Ecology of the Rocky Mountains

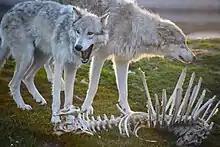
Gray wolves in Yellowstone National Park

White-tailed ptarmigans have been monitored in Rocky Mountain National Park, Colorado, since 1966. Short-term population cycles are well documented in populations that are not hunted but not in populations outside the park, which are hunted. Although detailed population size data are available from more than 28 years of monitoring, scant information is available on habitat change, predator populations, or other potential causes of change in ptarmigan populations. In the park, the population seems to be increasing. A 2-year study revealed lower ptarmigan densities where elk use was greater, although characteristics of willow, which is ptarmigan habitat, did not significantly differ in the high- and low-use elk sites. Furthermore, a 2-year study of ptarmigan habitat cannot explain 28-year trends in population size. Habitat loss and other factors partly responsible for ptarmigan deaths—such as predation and competition—were not studied during the 28-year period.